Sonic the Hedgehog 2

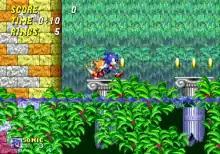
Sonic and Tails jumping across pillars in Aquatic Ruin Zone

"Sonic the Hedgehog 2" is a side-scrolling platform game. It features a story similar to the first "Sonic the Hedgehog" (1991): Doctor Robotnik, a mad scientist, seeks the Chaos Emeralds to power his space station, the Death Egg, and traps the animal inhabitants of West Side Island in aggressive robots. As Sonic the Hedgehog, the player embarks on a journey to collect the Chaos Emeralds and stop Robotnik. The player character can run, jump, crouch, and attack by curling into a ball. "Sonic 2" introduces the spin dash, which allows the player to curl while stationary for a speed boost, and Miles "Tails" Prower, a fox with two tails who acts as Sonic's sidekick. In the default single-player game mode, the player controls Sonic and Tails simultaneously; a second player can join in at any time and control Tails separately. The player can also choose to play as Sonic or Tails individually.